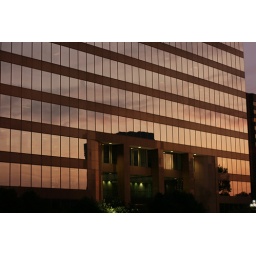
The sunset reflects in a glass office building in the Worldspan complex near Atlanta, Georgia.